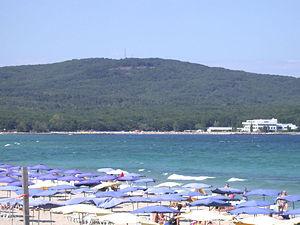
Primorsko est une ville du sud-est de la Bulgarie.